Apache Christ

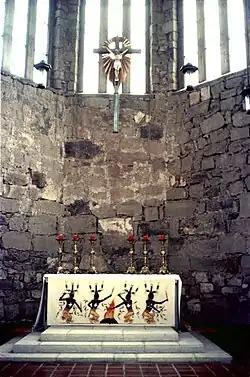
The altar of the St. Joseph Apache Mission Church in 1975, before the creation of the painting

In 1989, Lentz travelled to Mescalero, New Mexico, to visit St. Joseph. He discussed the possibility of creating a painting for the church with Father Larry Gosselin, a fellow Franciscan who was the church's pastor at the time. Gosselin asked for approval from 15 Mescalero Apache leaders and arranged for Lentz to meet with Apache medicine men for cultural guidance. Initially the medicine men did not approve of the project, but later acquiesced, recommending that Lentz not use anyone from Mescalero as a model for the work.